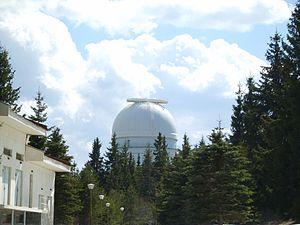
L'Observatoire Rozhen, également connu sous le nom d'Observatoire astronomique national bulgare, est un observatoire astronomique, situé dans la province de Smolyan, à 90 kilomètres au sud de la ville de Plovdiv, en Bulgarie.